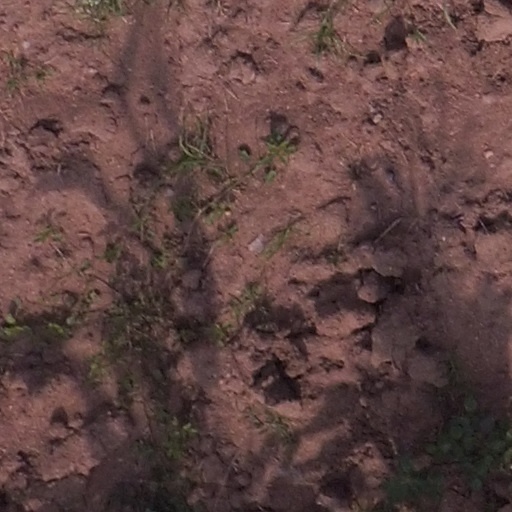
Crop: maize; corn